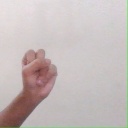
अक्षर: स